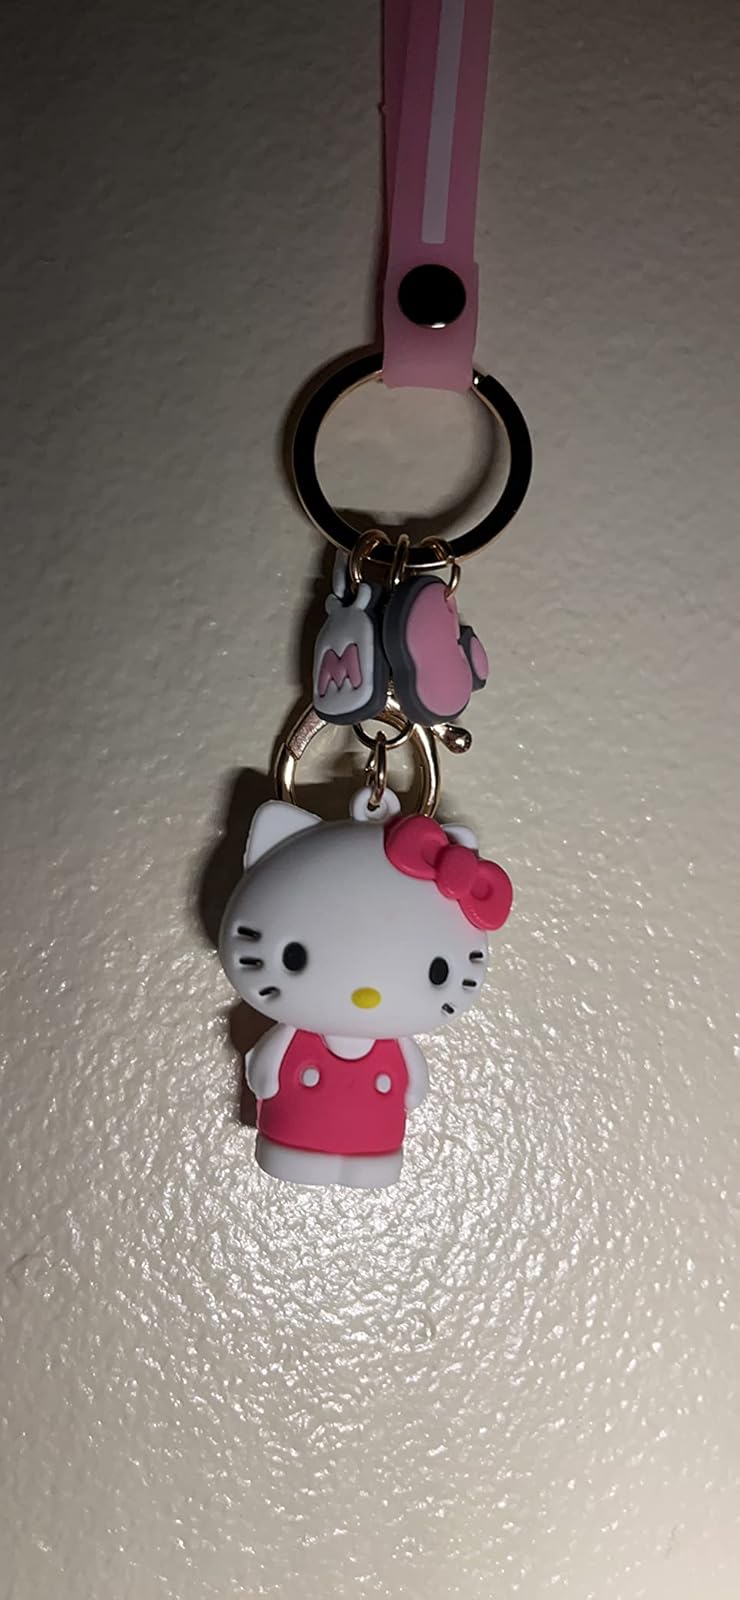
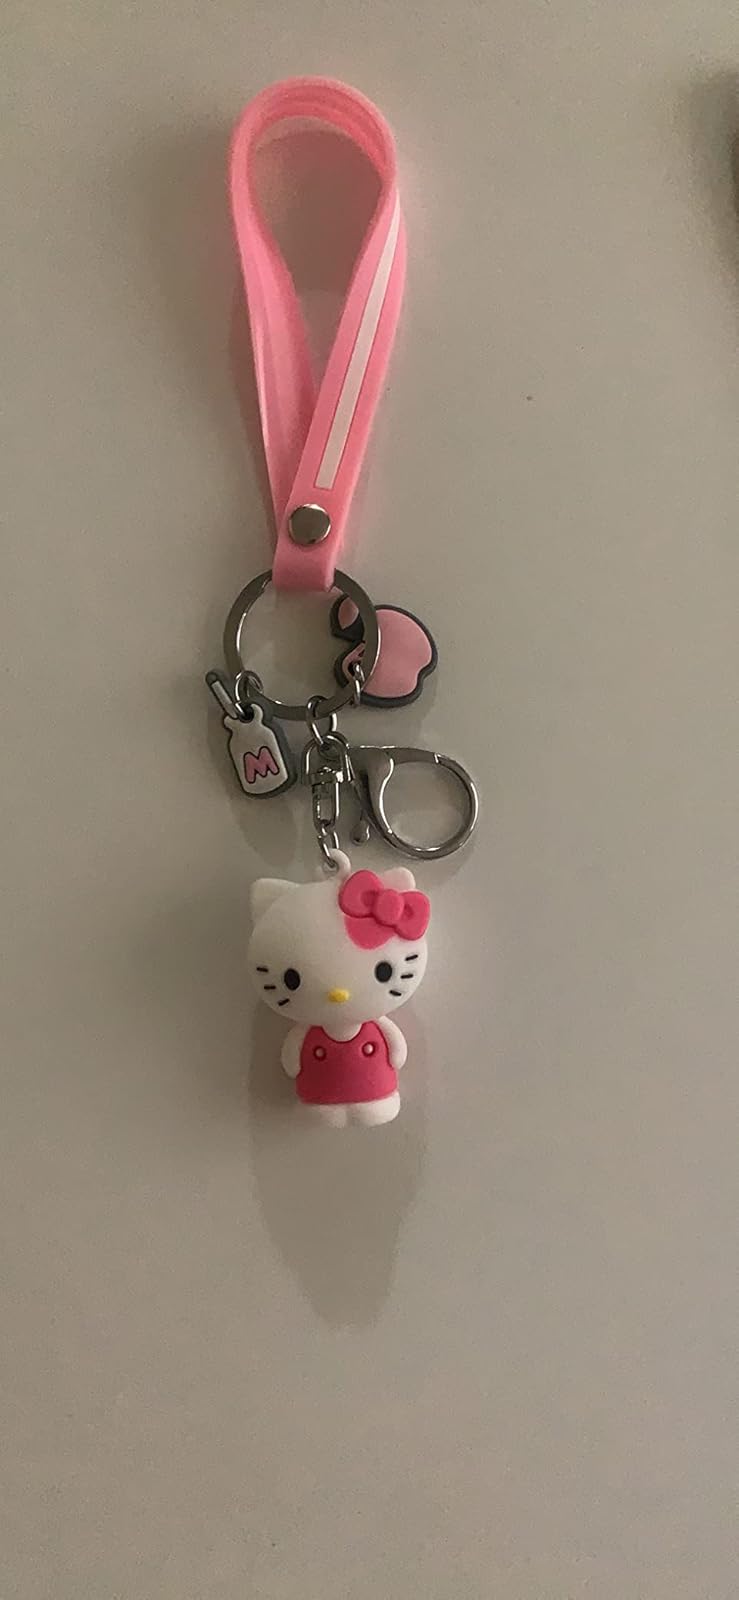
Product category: accessories_keychain
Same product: yes